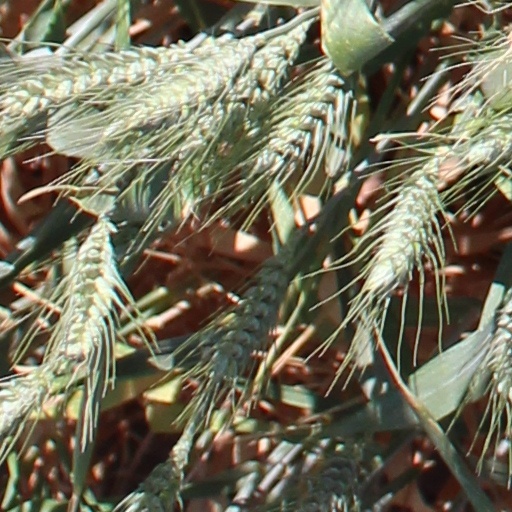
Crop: wheat